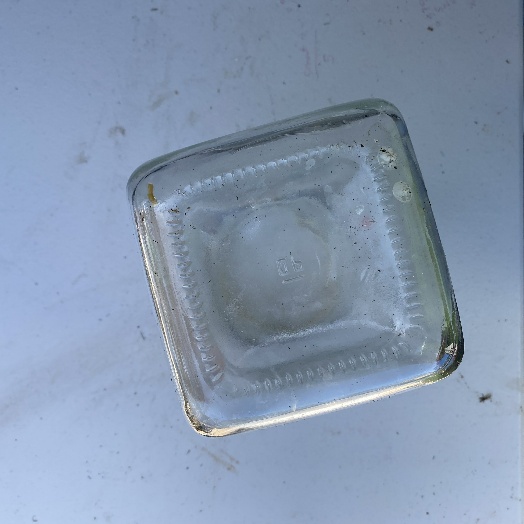
Label: Glass